Mongol invasions of Tibet

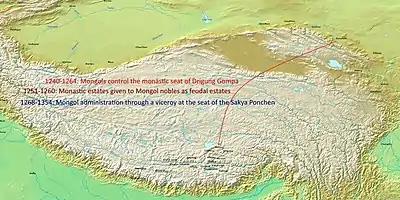
Tibet under Mongol rule, 1240–1354

There were several Mongol invasions of Tibet. The earliest is the alleged plot to invade Tibet by Genghis Khan in 1206, which is considered anachronistic; there is no evidence of Mongol-Tibetan encounters prior to the military campaign in 1240. The first confirmed campaign is the invasion of Tibet by the Mongol general Doorda Darkhan in 1240, a campaign of 30,000 troops that resulted in 500 casualties. The campaign was smaller than the full-scale invasions used by the Mongols against large empires. The purpose of this attack is unclear, and is still in debate among Tibetologists. Then in the late 1240s Mongol prince Godan invited Sakya lama Sakya Pandita, who urged other leading Tibetan figures to submit to Mongol authority. This is generally considered to have marked the beginning of Mongol rule over Tibet, as well as the establishment of patron and priest relationship between Mongols and Tibetans. These relations were continued by Kublai Khan, who founded the Mongol Yuan dynasty and granted authority over whole Tibet to Drogon Chogyal Phagpa, nephew of Sakya Pandita. The Sakya-Mongol administrative system and Yuan administrative rule over the region lasted until the mid-14th century, when the Yuan dynasty began to crumble.